Montreal experiments

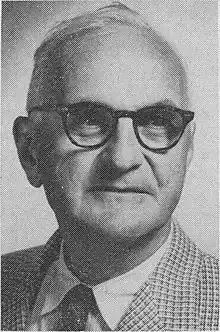
Donald Ewen Cameron, circa 1967

Donald Ewen Cameron was the key figure in the Montreal experiments. Cameron was born on December 24, 1901, in Scotland and graduated from the University of Glasgow in 1924. In 1929 he moved to Canada where he worked in the Brandon Mental Hospital in Manitoba as the physician in charge. In 1938 he received his diploma in psychiatry and became professor of neurology, psychiatry at University at Albany and began his research on sensory deprivation and memory.